Effects of the Gaza War (2008–2009)

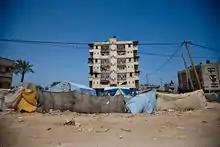
Tent camp, Gaza Strip, April 2009

By 18 January, the number of Palestinians seeking the UNRWA shelters has peaked to around 51,000 displaced people, with only basic level of support due to the unprecedented number of refugees. After the unilateral lull, displaced persons began moving from the emergency centers. As of 23 January, UNRWA was still operating 15 emergency centers while aiming to close those shelters as soon as possible so that they can reopen the schools. As of 9 February, three non-school UNRWA shelters remain open, hosting 388 displaced people. Thousands of Gazans remain homeless.